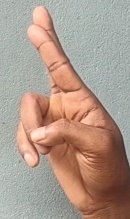
ASL sign: R